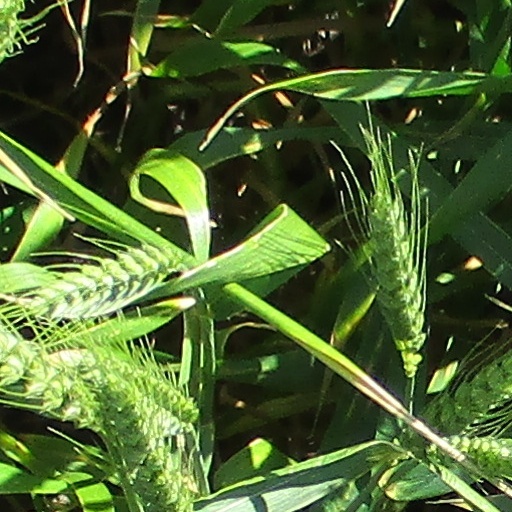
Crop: wheat